Elayne Boosler

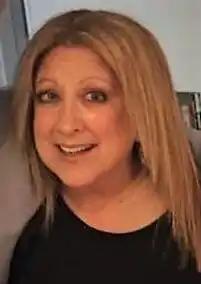
Boosler on David Feldman's podcast in 2016

Elayne Boosler (born August 18, 1952) is an American comedian, writer, and actress.